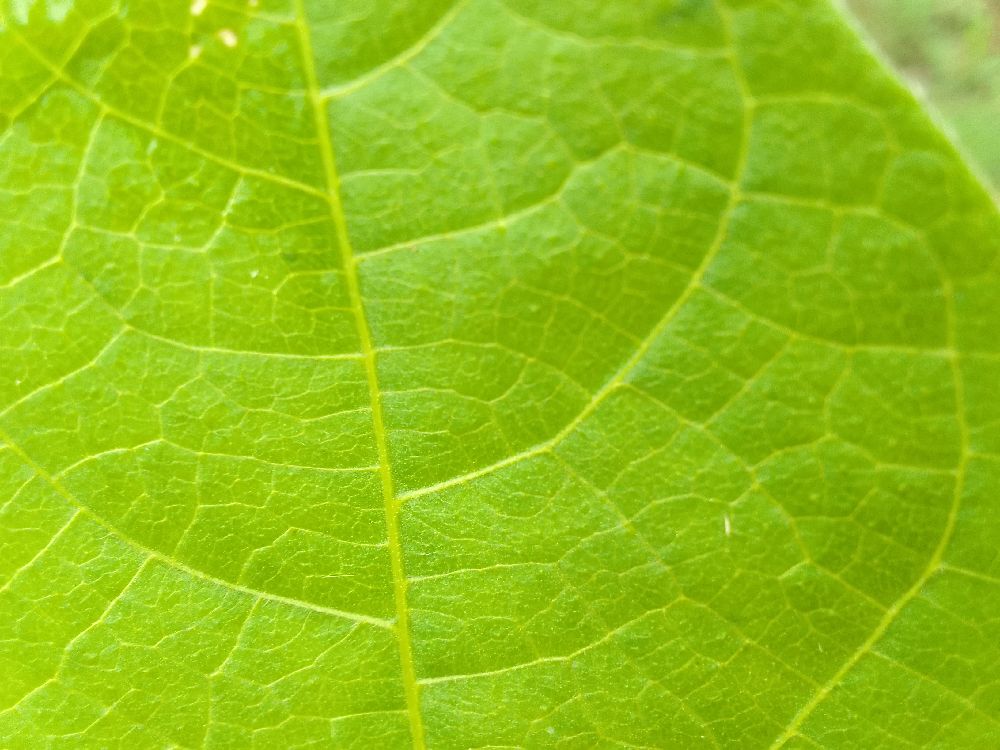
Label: healthy